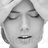
Emotion: sad